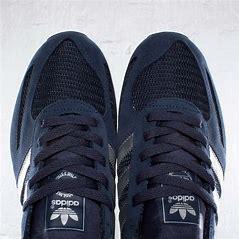
Brand: Adidas
Model: La Ii